Cahuilla

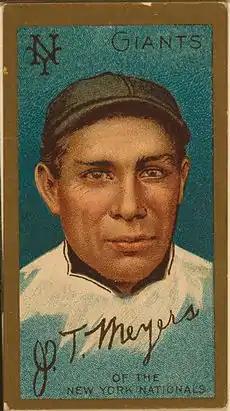
John Tortes "Chief" Meyers was a catcher in major league baseball

Smaller bands of Cahuilla are in Southern California: the Augustine Band in Coachella (their village was "La Mesa" in the 1880s-90s); the Cabazon Band in Indio (their one-square-mile reservation now "Sonora-Lupine Lanes" in Old Town Indio); the Cabazon Reservations in Indio, Coachella, and Mecca (separate from Cabazon band); the Cahuilla Band in Anza; the Los Coyotes Band in Warner Springs (San Diego County); the Ramona Indian Reservation in Pine Meadow; Santa Rosa Indian Reservation in Pinyon; the Twentynine Palms Band in Twentynine Palms, Indio, and Coachella ("Dates Lane" community); the Torres-Martinez Band in La Quinta (was "Rancho Santa Carmelita" in Spanish-Mexican-1850s California times), Coachella, Thermal, Mecca, and Oasis; and the Mission Creek Reservation in Desert Hot Springs.